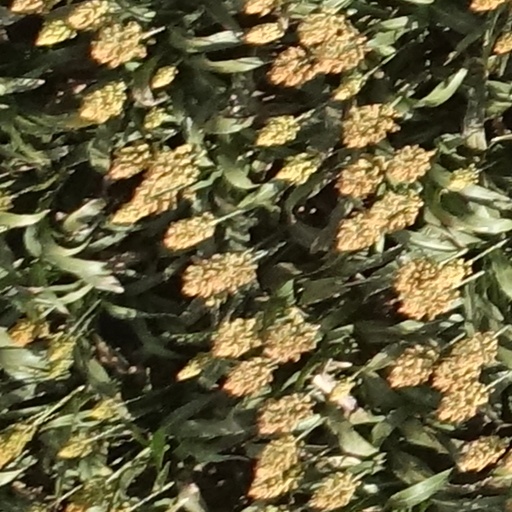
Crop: sorghum